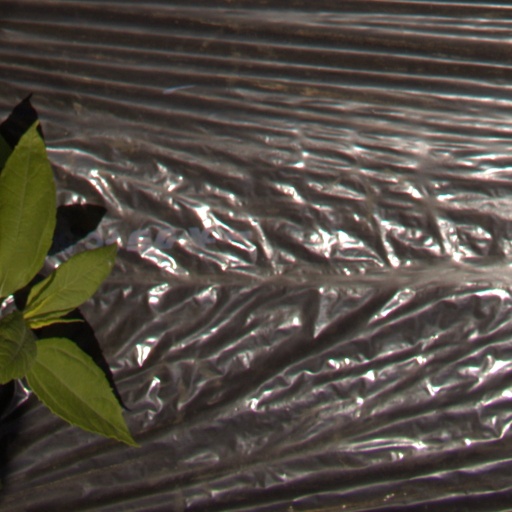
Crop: Jerusalem artichoke